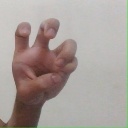
अक्षर: छ